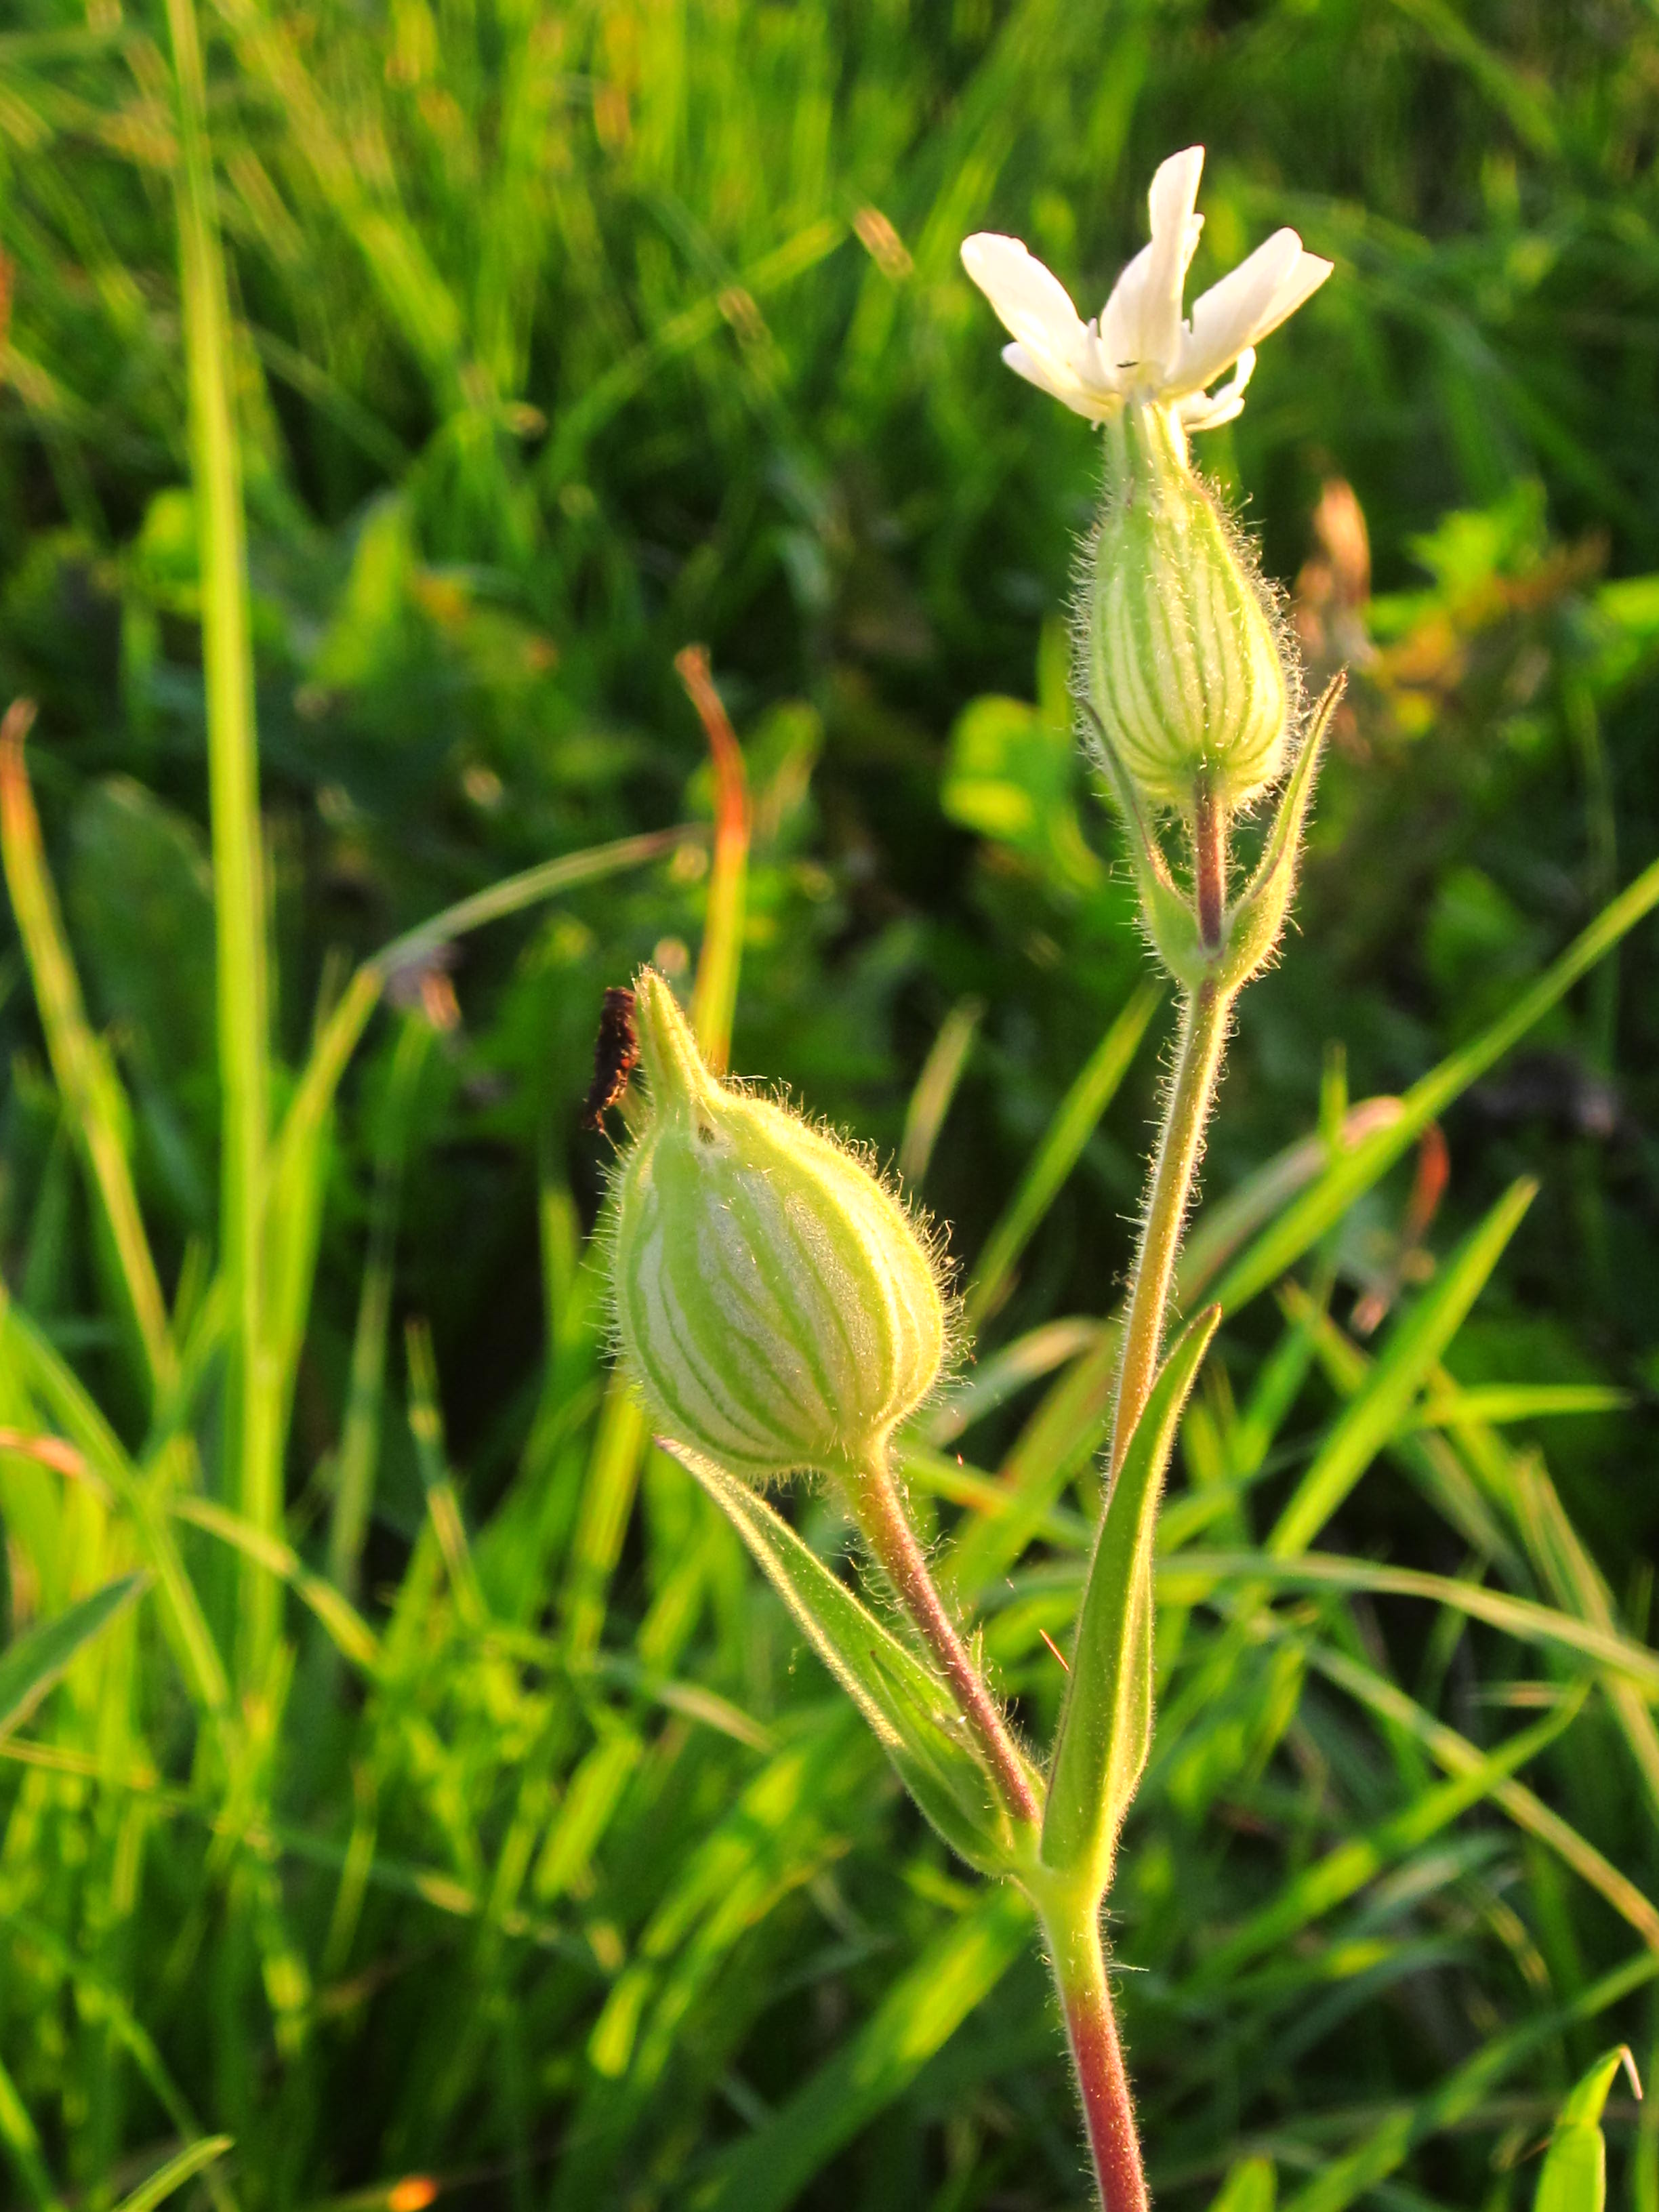
spring nature, plant, flora, flower, grass family, grass, wildlife, plant stem